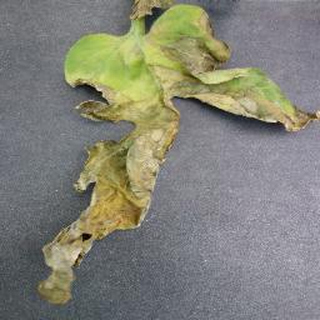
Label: tomato_late_blight